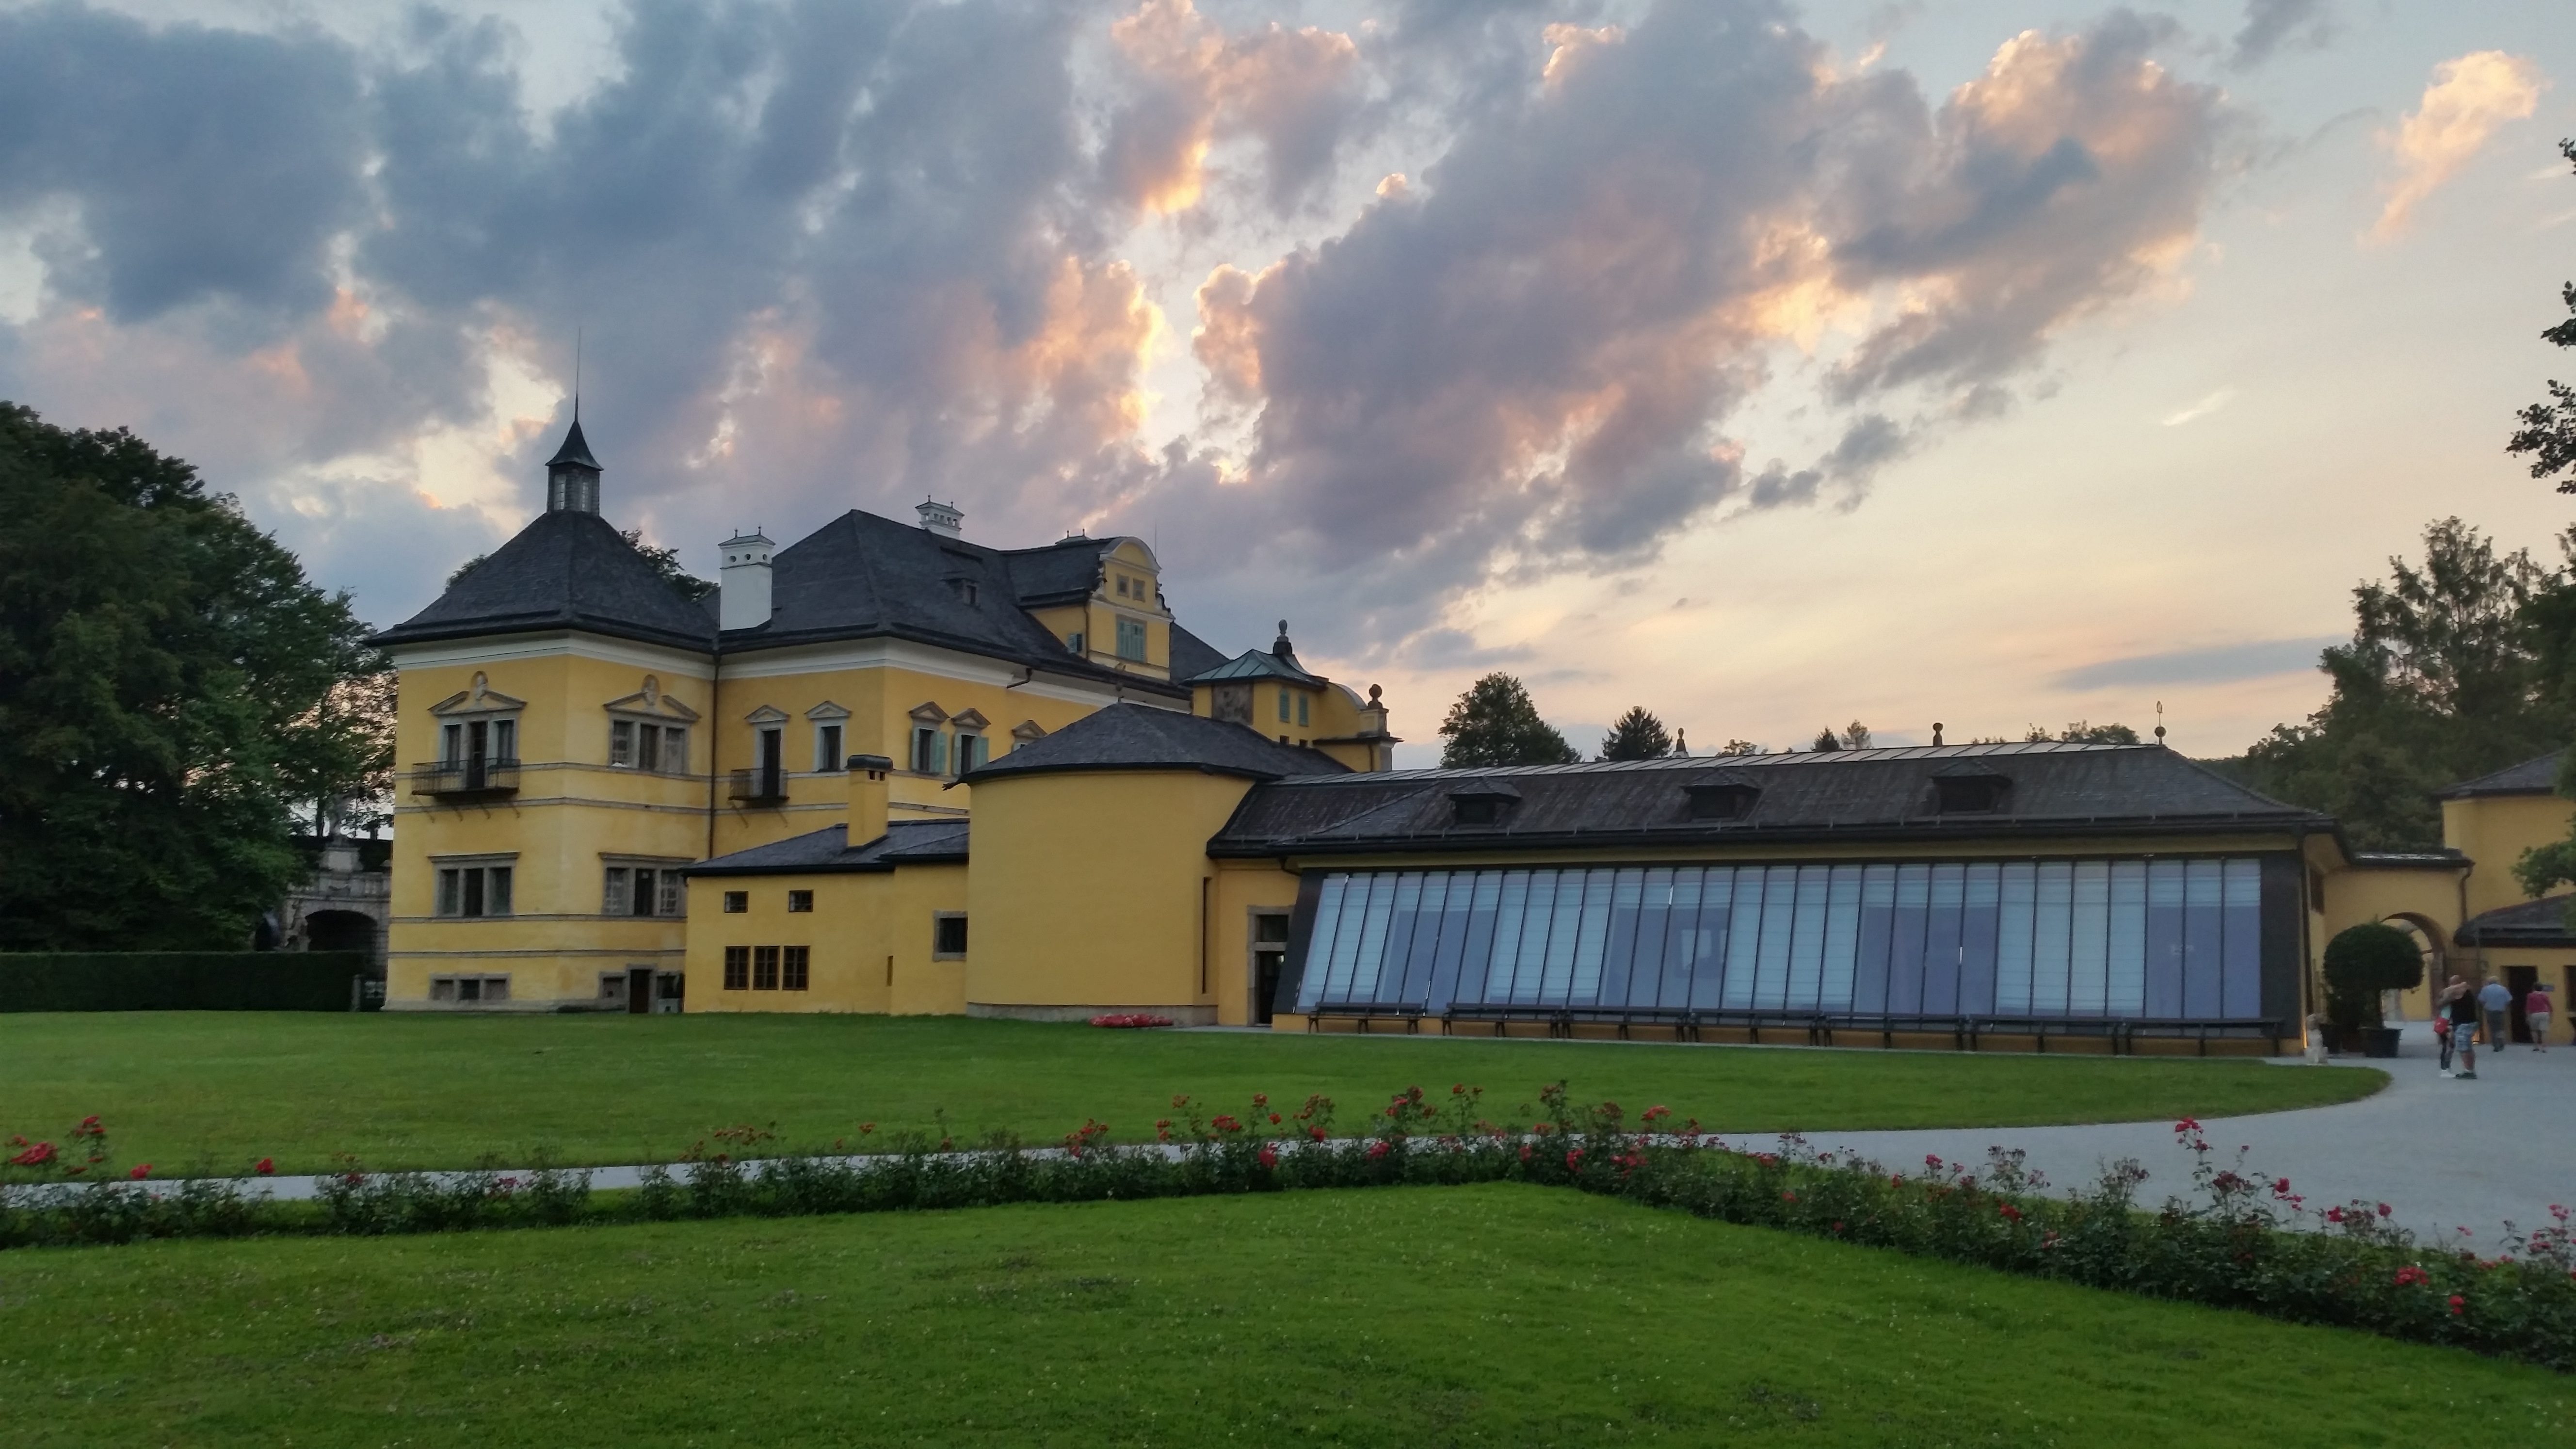
architecture, mansion, house, building, chateau, home, dusk, suburb, holiday, castle, austria, estate, salzburg, rural area, residential area, schloss hellbrunn